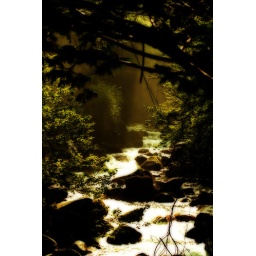
The river running by Mt. Jonen